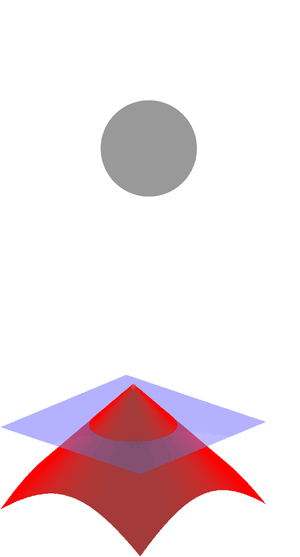
En mathématiques, la fonction distance signée ou la fonction distance orientée d’un ensemble mesure la distance d’un point x à la frontière d’un ensemble S.